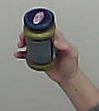
Product: barilla_pesto